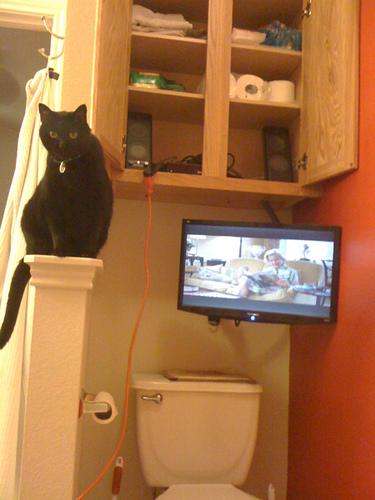
A bathroom area with a toilet, black cat and a television.